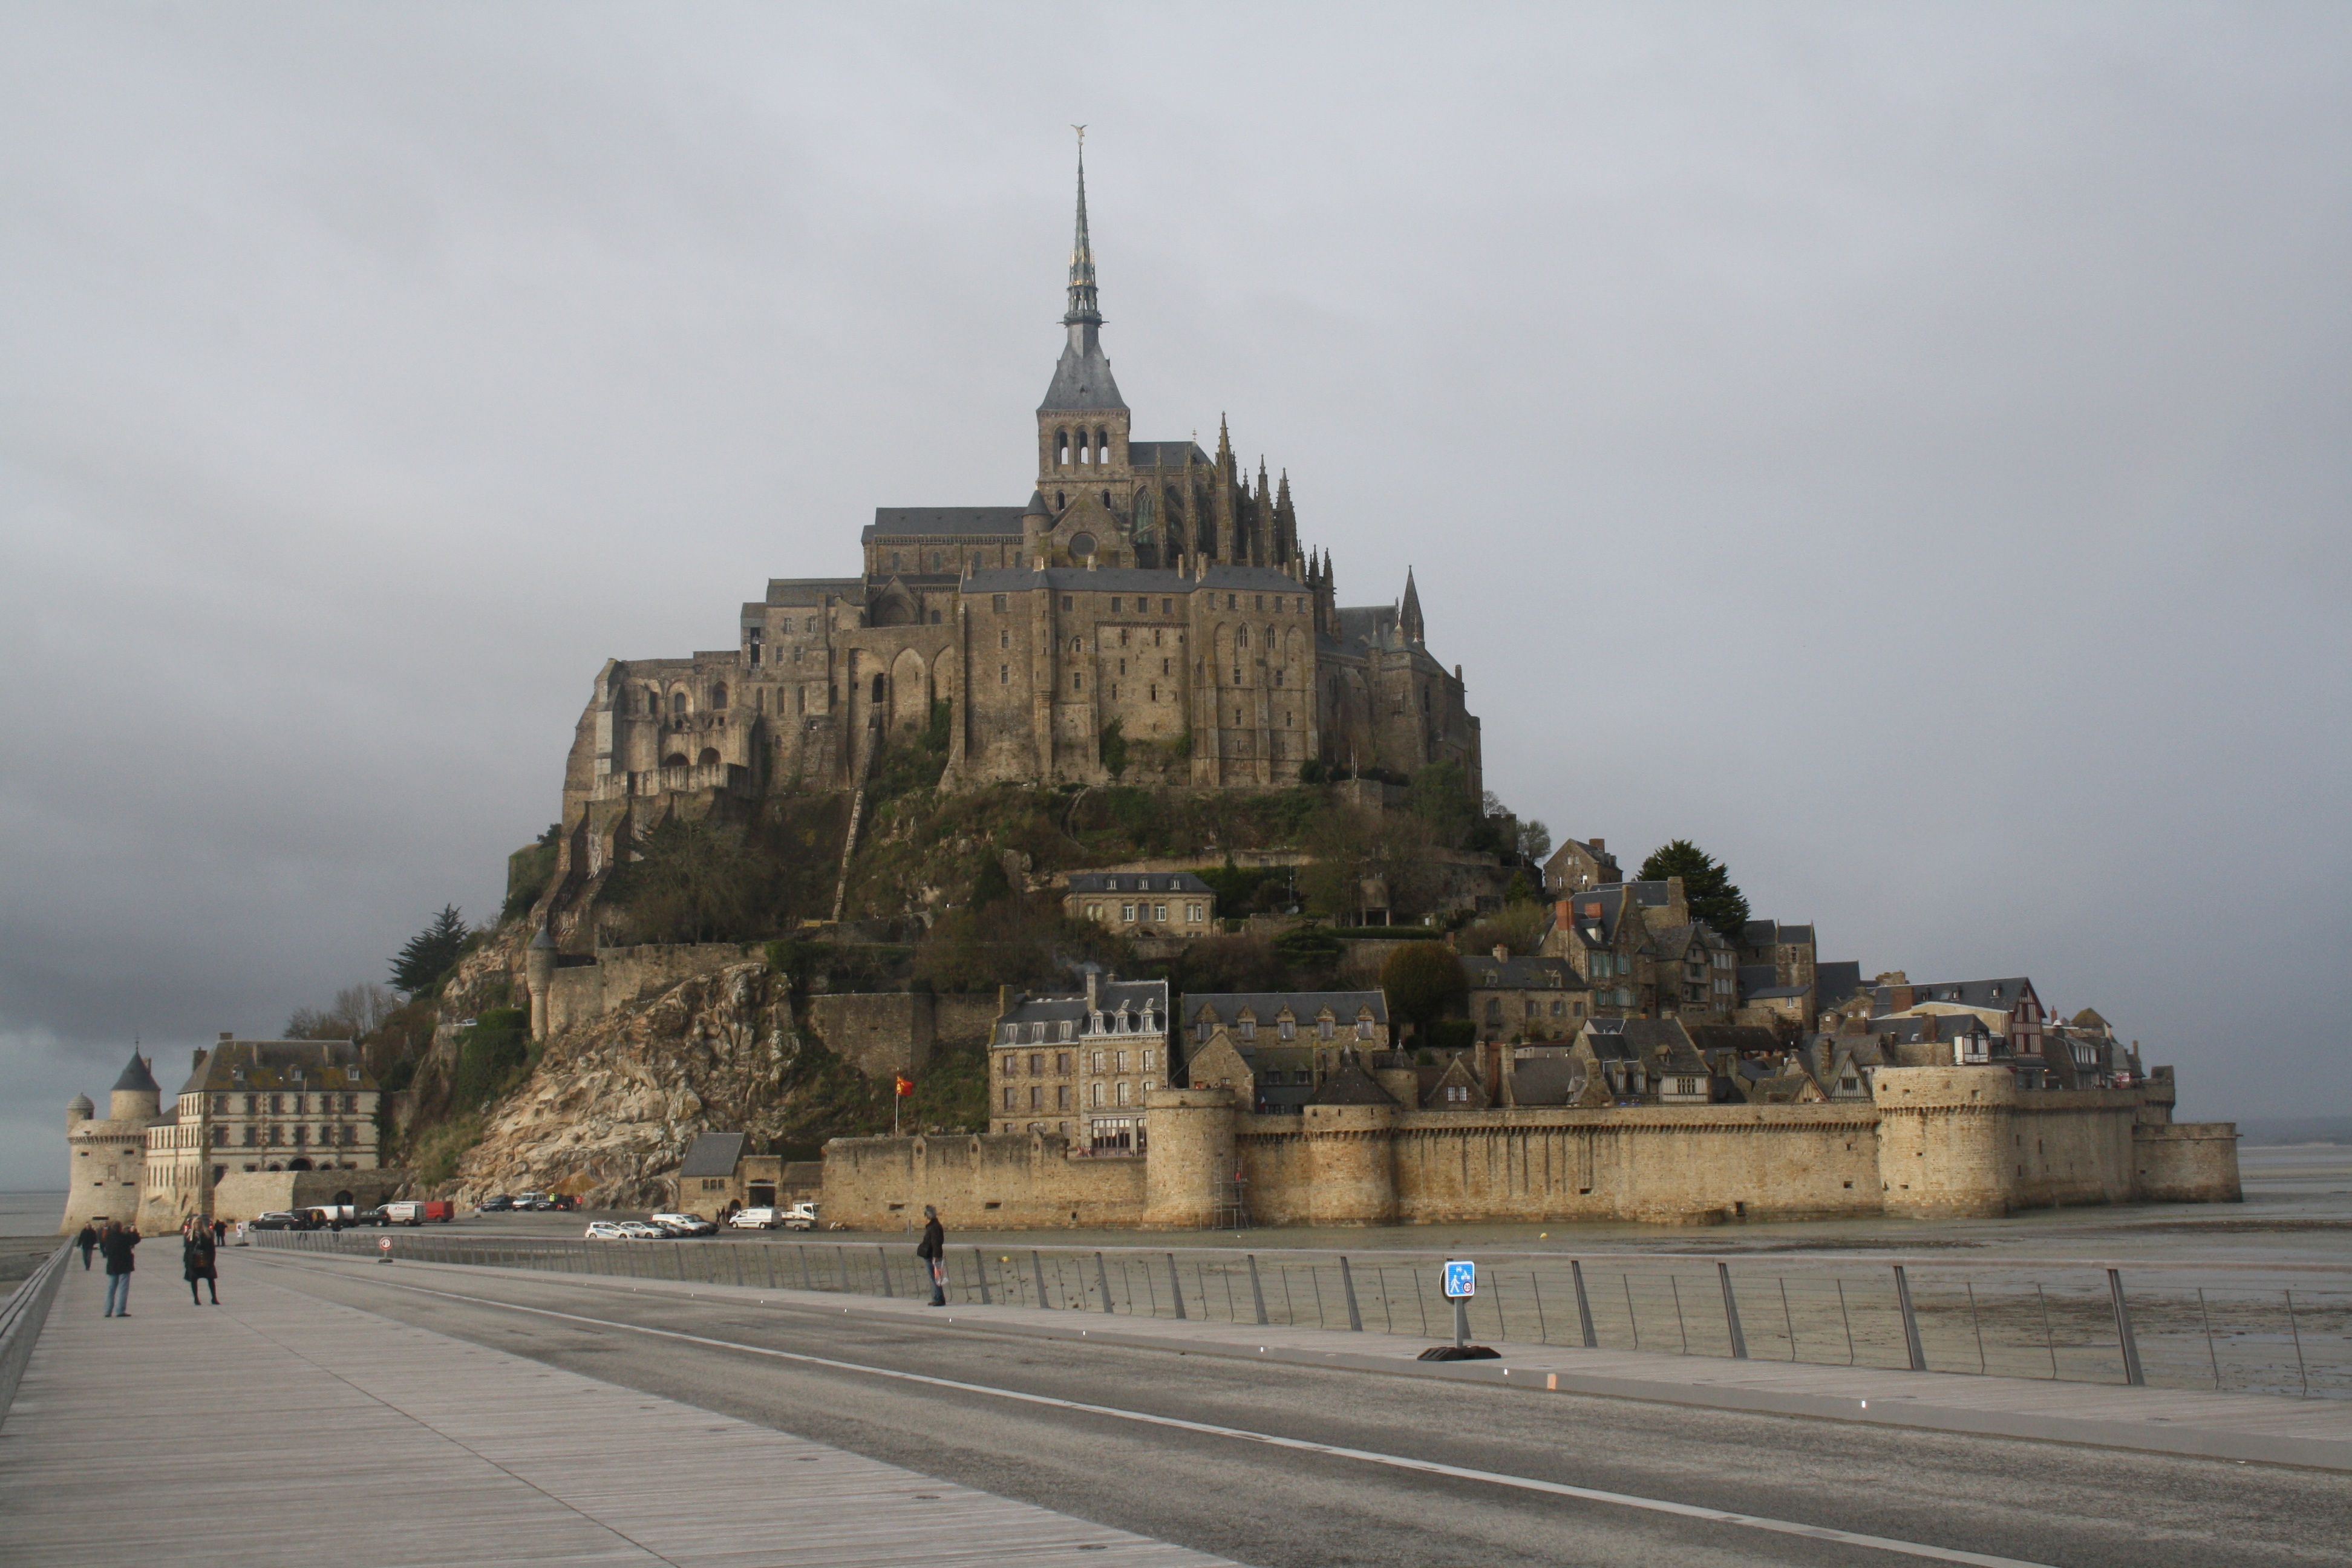
building, tower, landmark, place of worship, temple, normandy, hindu temple, historic site, ancient history, mont saint michel, the mount